Acacia boormanii

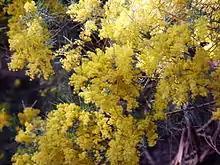
In the Australian National Botanic Gardens

Acacia boormanii, commonly called Snowy River wattle, is a species of flowering plant in the family Fabaceae and is endemic to south-east continental Australia. It is a bushy shrub with narrowly linear to narrowly lance-shaped, or oblong to narrowly elliptic phyllodes, golden-yellow flowers arranged in spherical heads on a raceme, and firmly papery, linear pods.